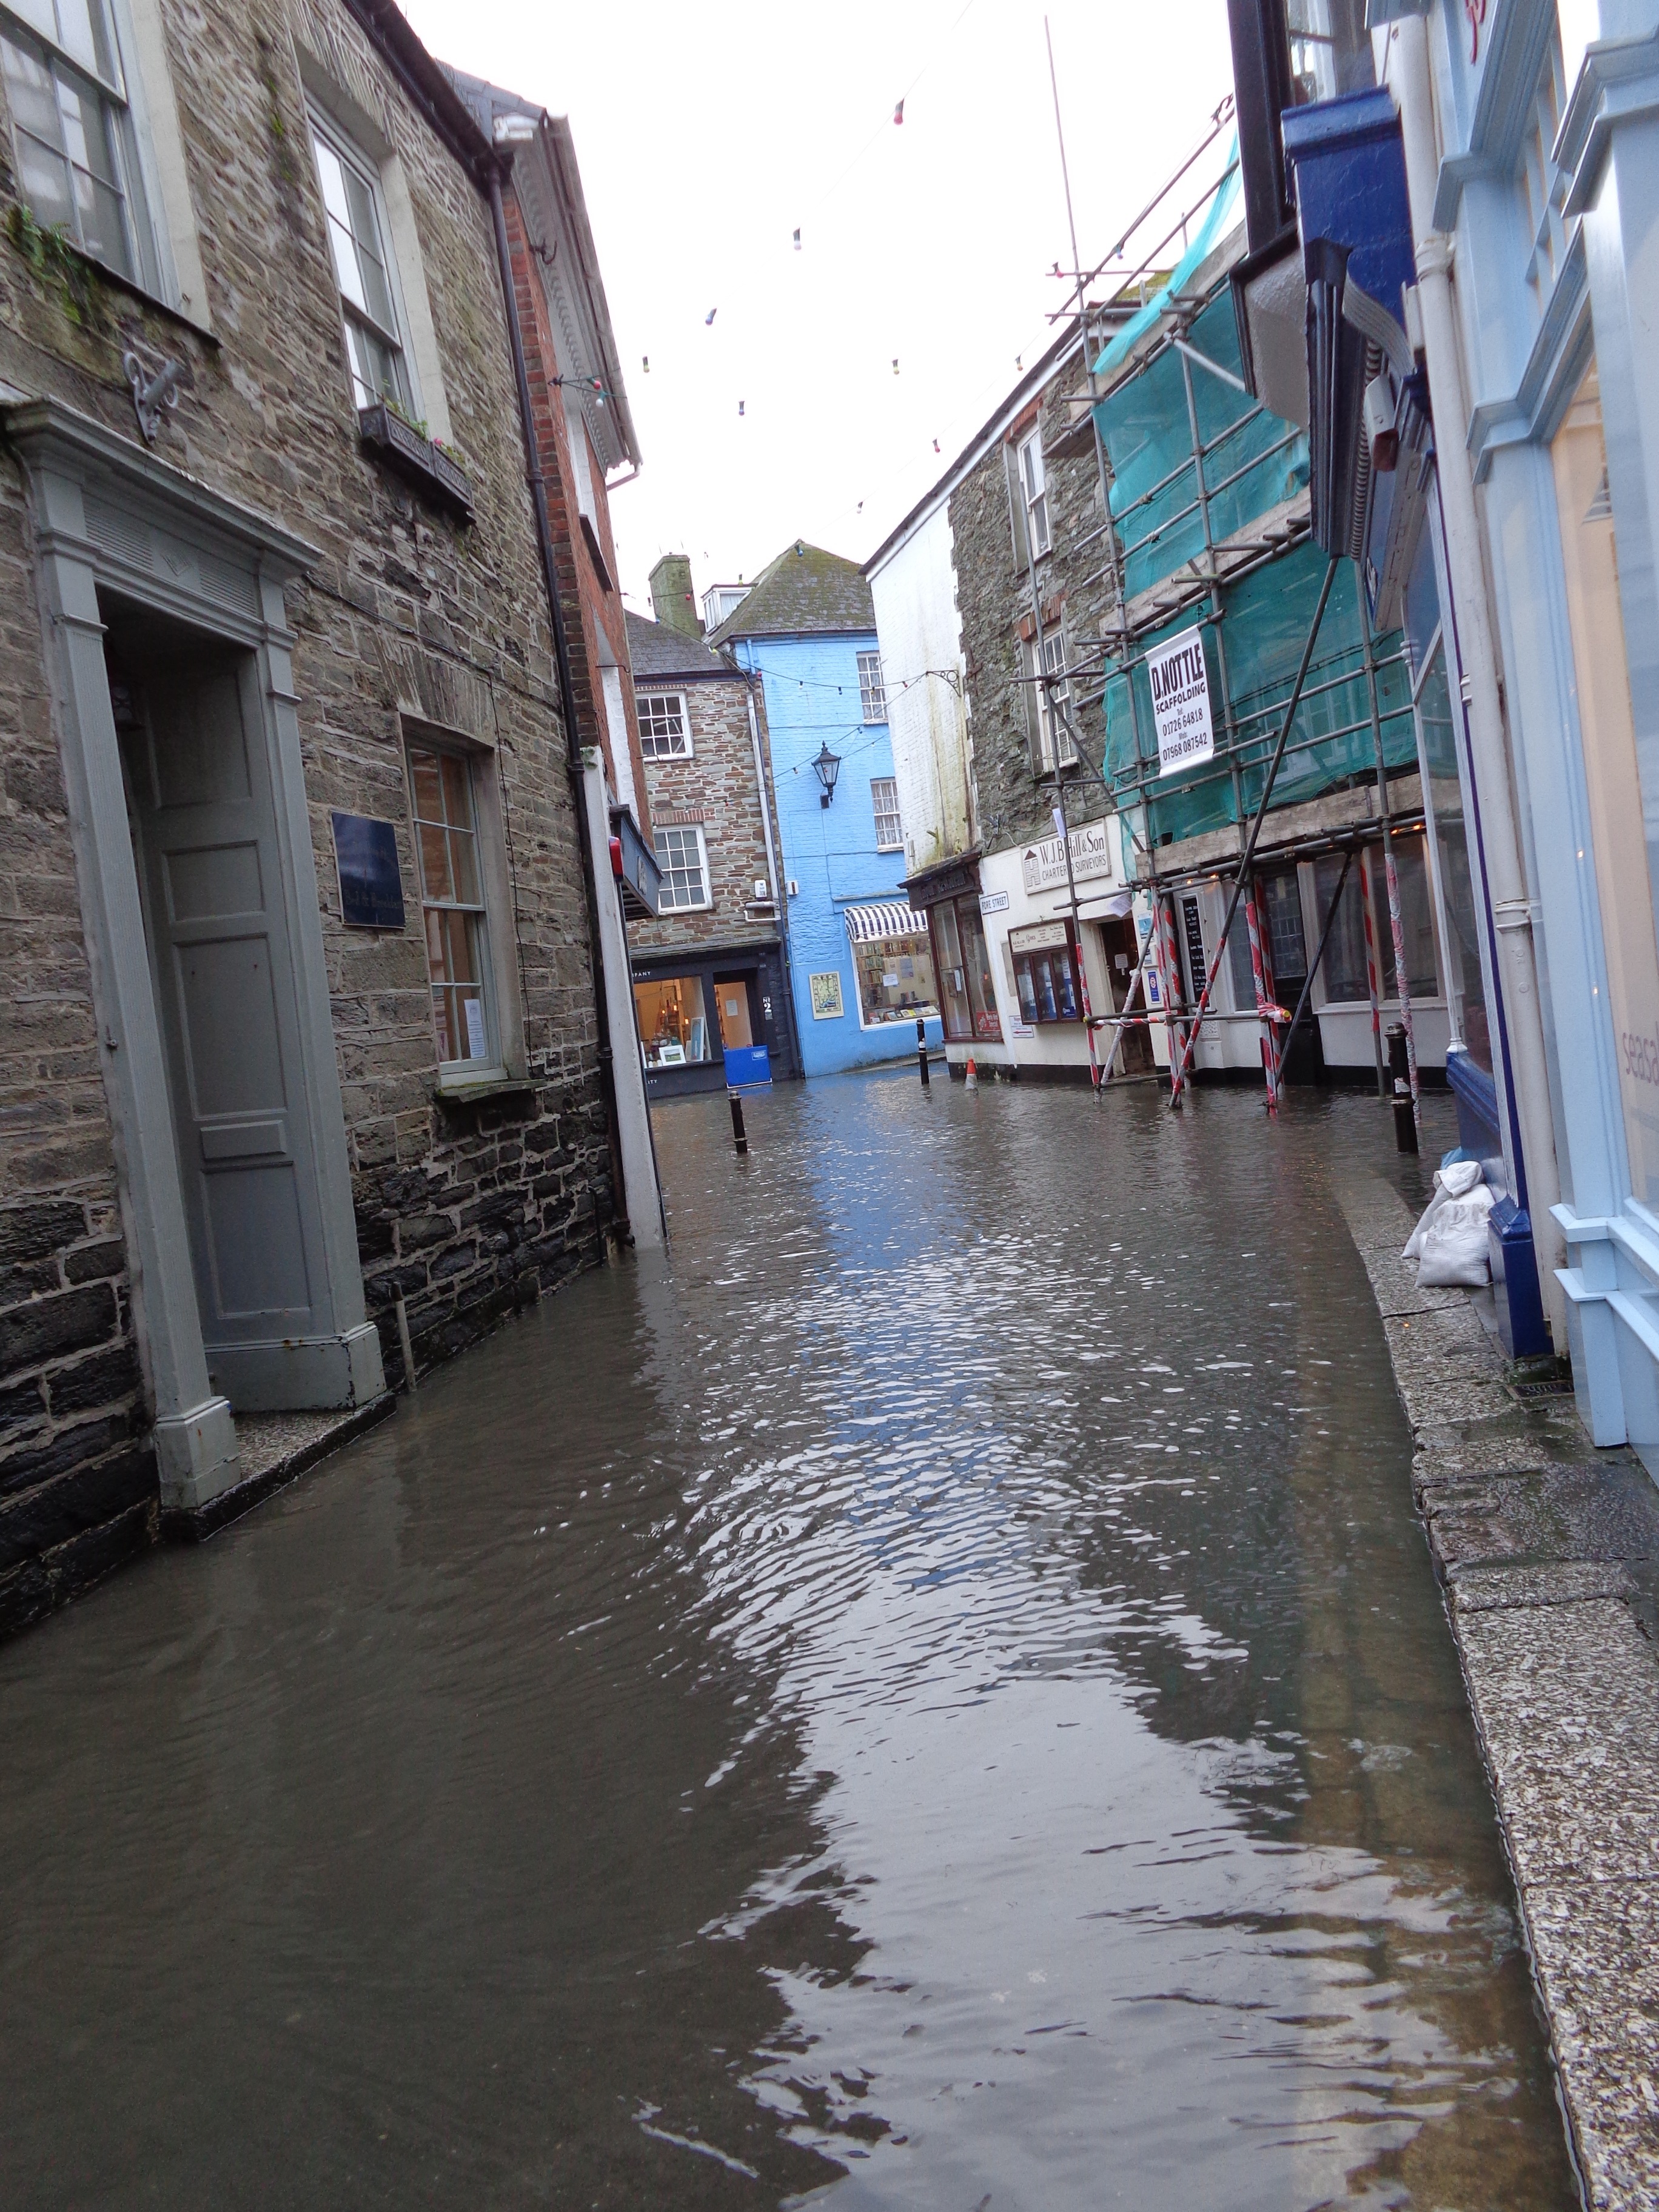
architecture, road, street, rain, town, alley, canal, narrow, village, flood, weather, lane, waterway, shops, buildings, houses, disaster, damage, waters, cornwall, floods, flooded, neighbourhood, residential area, fowey